FixEight

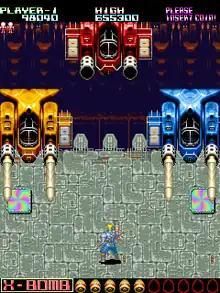
Gameplay screenshot

"FixEight" is a science fiction-themed vertically scrolling run and gun game similar to "Out Zone", where players assume the role of one of the eight playable mercenaries through seven increasingly difficult stages, each with a boss at the end that must be fought before progressing any further, in an effort to exterminate the invading Gozzu alien race on planet Fortuna as the main objective. Players fight enemies on foot and move upward through the level. The players are also equipped with a number of "X" bombs capable of any enemy caught in its blast radius at the start, rendering players invincible for a brief period of time after using a bomb and the player's stock is refilled with "B" icons.